Earl of Essex

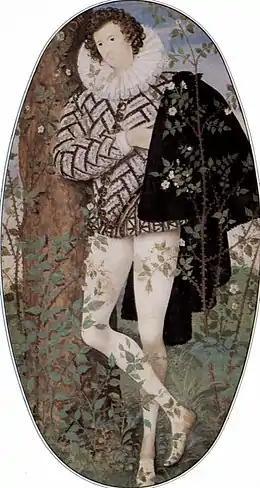
A miniature painting of Robert Devereux, 2nd Earl of Essex by Nicholas Hilliard, c. 1588

The title was first created in the 12th century for Geoffrey de Mandeville, 1st Earl of Essex (died 1144). Upon the death of the third earl in 1189, the title became dormant or extinct. Geoffrey Fitz Peter, who had married Beatrice de Say, granddaughter of the first earl's sister and eventual heir to the Mandeville honour, gained the earldom in 1199 at its second creation by King John. The Essex title passed to two of Fitz Peter's sons before again becoming extinct upon the death of the second son, William, the 3rd Earl of Essex, who had taken the surname de Mandeville.